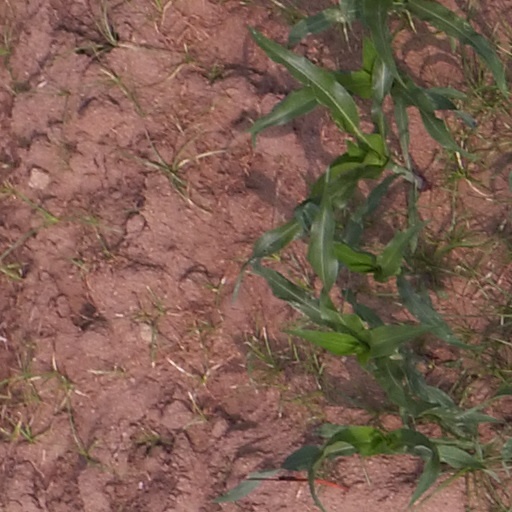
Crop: maize; corn